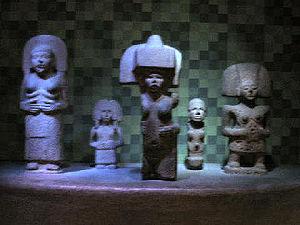
Les Huaxtèques constituent un peuple autochtone du Mexique, historiquement originaire de l’État d’Hidalgo, de l’état de Veracruz, de San Luis Potosí et de l’état de Tamaulipas dont l’essentiel de la population est concentrée le long du cours du río Pánuco et le long de la côte du golfe du Mexique. Les Huaxtèques se désignent eux-mêmes sous le terme de Teenek. (également orthographié Tenek ou Tenec).